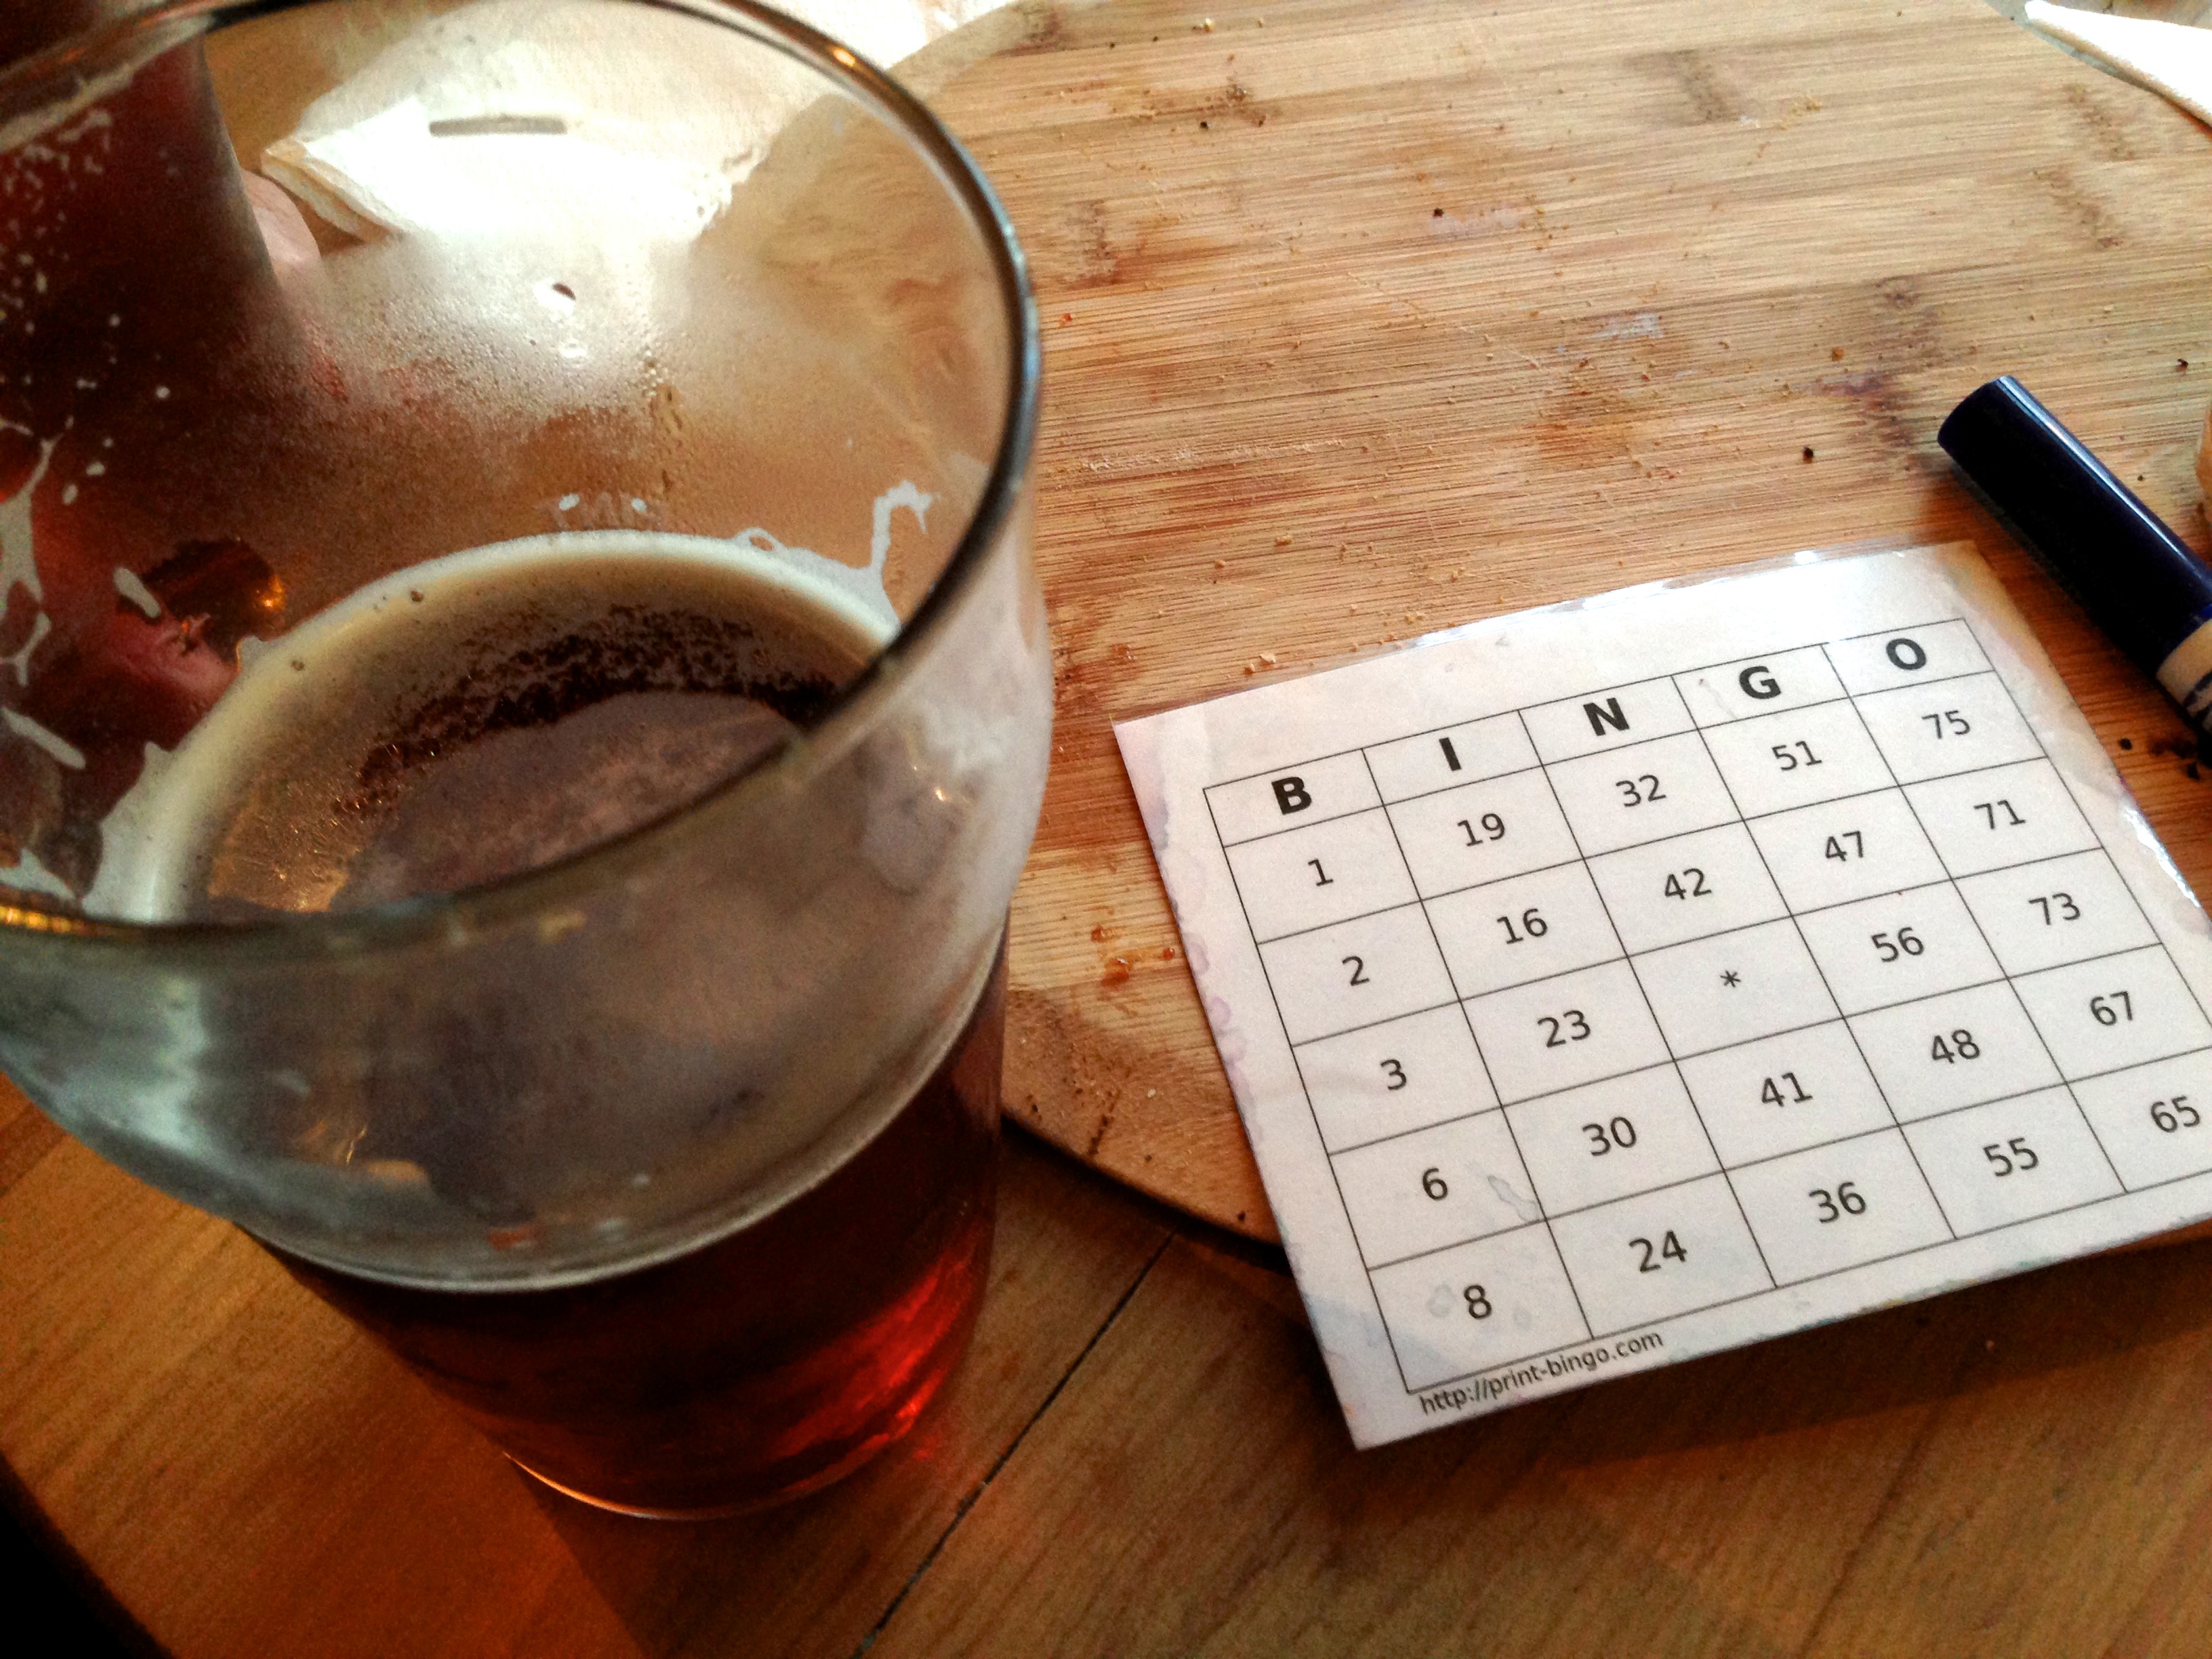
food, drink, beer